History of Buzău

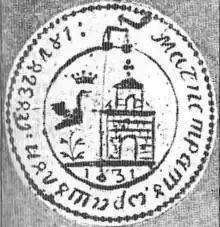
The oldest recorded seal of Buzău (1831), showing a Phoenix, symbol of the city's repeated rebirth after destruction

A Turkish invasion in 1659 again led to the city being burnt down and destroyed, and the locals being taken captive. In 1679, Buzău was pillaged again by the Ottomans. The city was rebuilt every time, thus appearing on a 1700 map of Wallachia, printed in Padova by stolnic Constantin Cantacuzino. The map shows 22 other cities and market towns of the country.